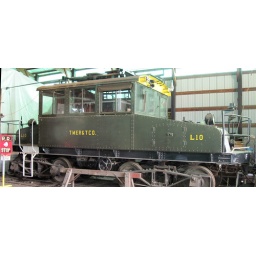
The Milwaukee Electric Railway steeple cab locomotive L-10 in a barn at the Illionois Railway Museum Saturday, Sep. 19, 2009.